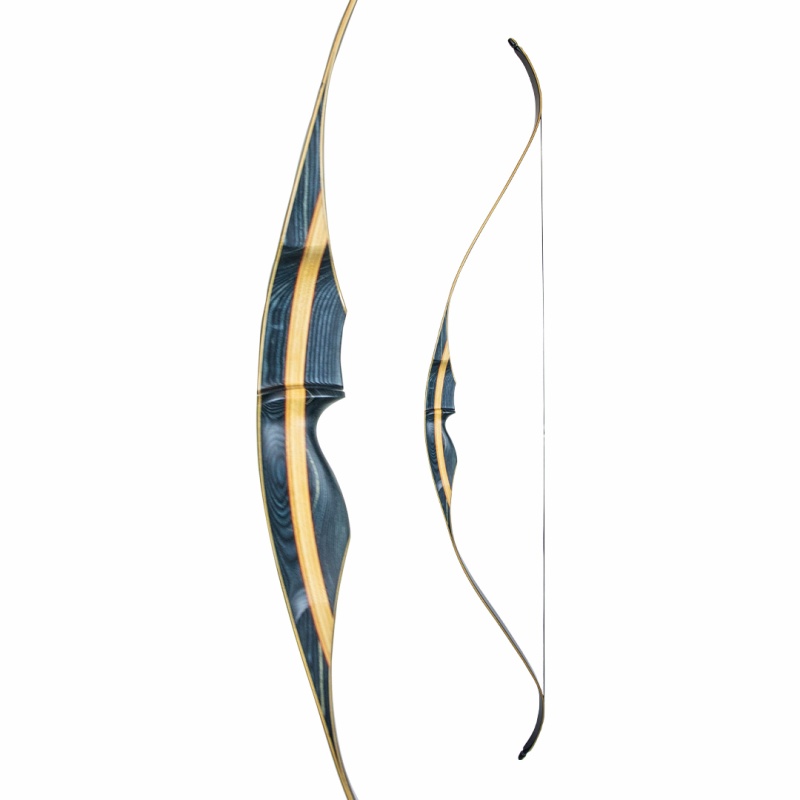
Monobloc Caladrius 62" - White Feather
Brand: White Feather
Category: Sporting Goods > Outdoor Recreation > Hunting & Shooting > Archery > Bows & Crossbows > Recurve & Longbows > Longbows